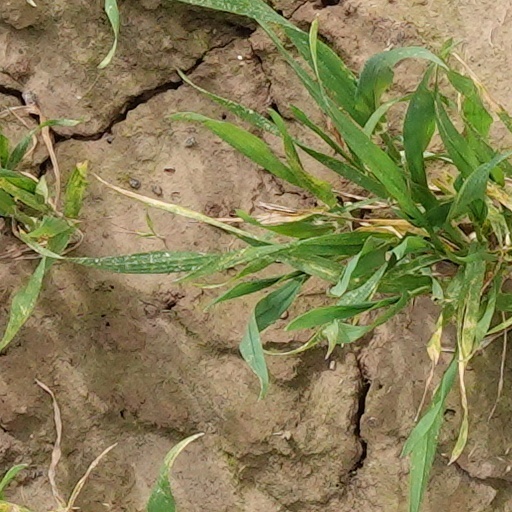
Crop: wheat